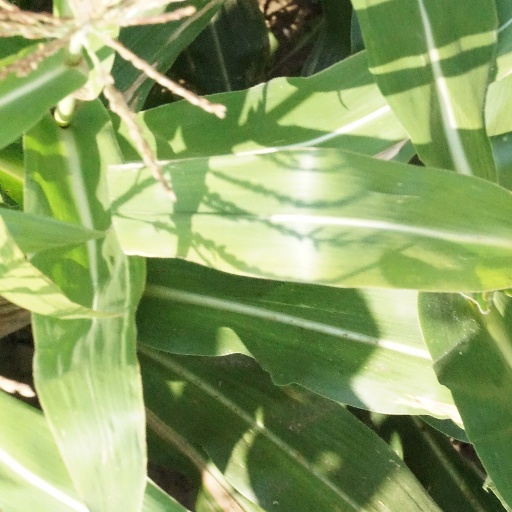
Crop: maize; corn